Kyle Busch Motorsports

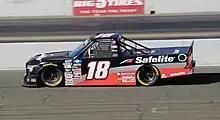
Chandler Smith in the No. 18 at Sonoma Raceway in 2022

In 2021, Eckes was released and replaced with Chandler Smith, who drove the Nos. 46 and 51 part-time for the previous two seasons, and competed for Venturini Motorsports in the ARCA Menards Series, where he racked up nine wins in three part-time seasons. Smith won two races in 2021, but inconsistency led him to an eighth-place points finish.